Temperate deciduous forest

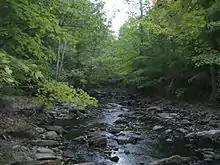
Forests maintain water flow in streams

A factor of temperate deciduous forests is their leaf loss during the transition from fall to winter, an adaptation that arose as a solution for the low sunlight conditions and bitter cold temperatures. In these forests, winter is a time of dormancy for plants, when broadleaf deciduous trees conserve energy and prevent water loss, and many animal species hibernate or migrate. Preceding winter is fruit-bearing autumn, a time when leaves change color to various shades of red, yellow, and orange as chlorophyll breakdown gives rise to anthocyanin, carotene, and xanthophyl pigments.